Juwenalia

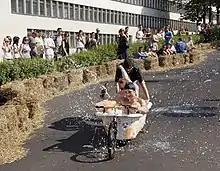
Strange Vehicles contest during the Juwenalia at the University of Zielona Góra

Juwenalia (Polish, from Latin "Iuvenalia" - "Juvenalia") is an annual higher education students' holiday in Poland, usually celebrated in May, before the summer exam session, sometimes also at the beginning of June.